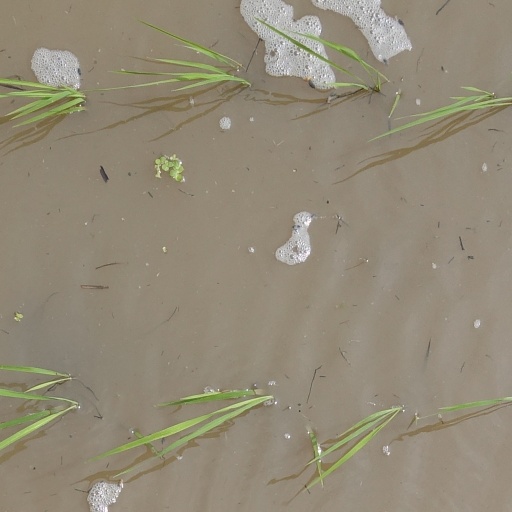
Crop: rice